Woonsocket Hill

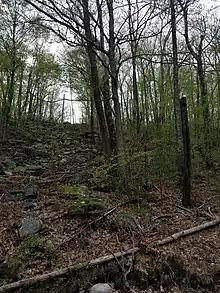
Woonsocket Hill as seen from Woonsocket Hill Road

Woonsocket Hill (originally Niswasocket) is one of the highest points in the state of Rhode Island and is the highest point in the town of North Smithfield, Rhode Island at . The hill is located near the center of the town and "contained a highly refractory stone used for hearth stones.